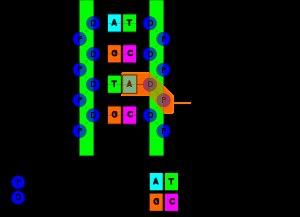
Bienvenue à Gattaca est un film américain d'anticipation et de science-fiction dystopique réalisé par Andrew Niccol, sorti en 1997.